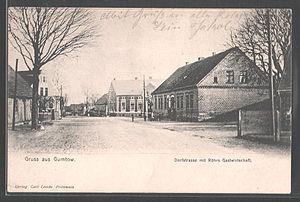
Gumtow est une commune d'Allemagne du Brandebourg dans l'arrondissement de Prignitz. Elle comptait 3 776 habitants, au 31 décembre 2008.